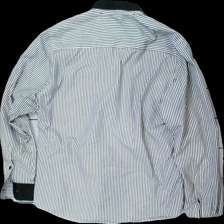
View: back
Type: Shirt
Category: Men
Brand: Not in the list
Brand text on label: saint martin
Colors: White, Black
Material: 74% cotton 26% polyester
Pattern: Striped
Cut: Regular
Size: L
Season: All
Damage location: bottom center
Damage 2 location: top right
Damage 3 location: middle center
Price range: 50-100
Recommended usage: Reuse
Description: randig skjorta